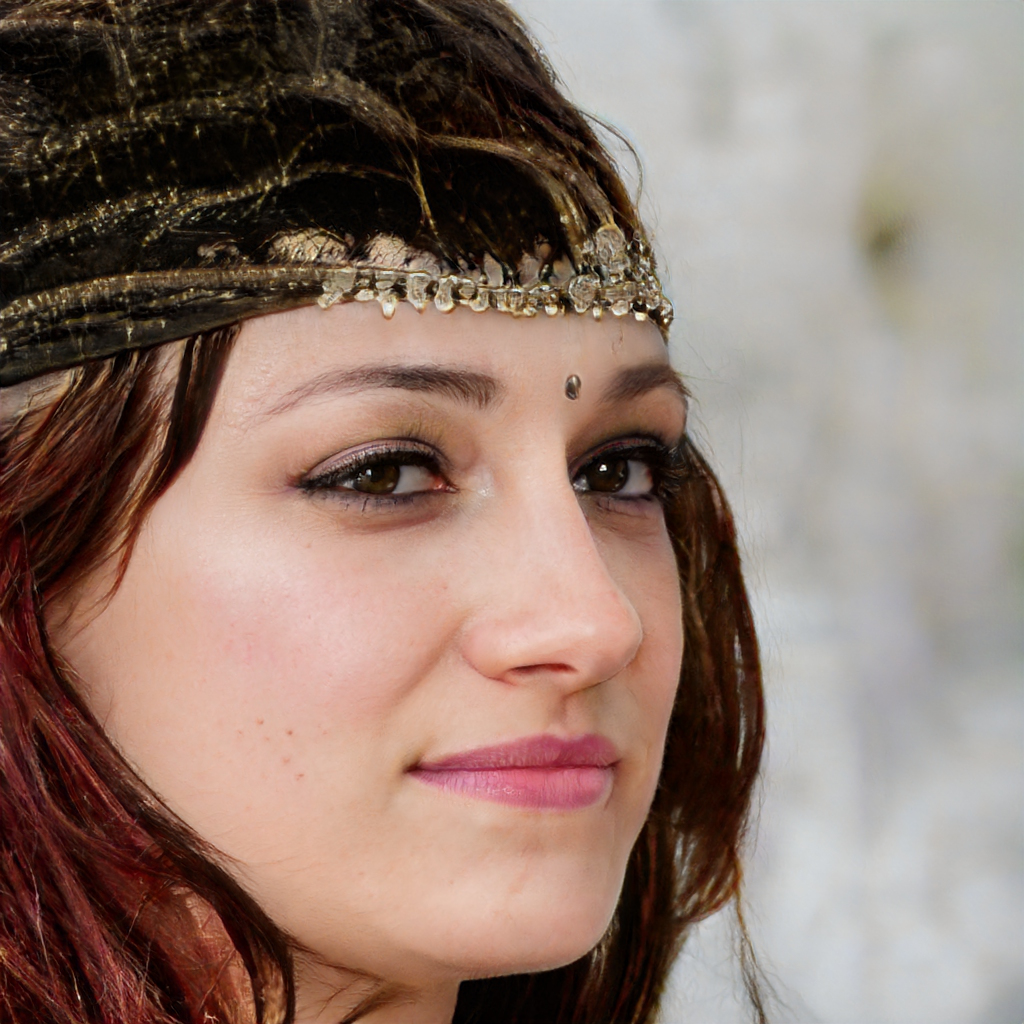
Gender: Female